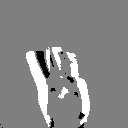
ASL letter: w